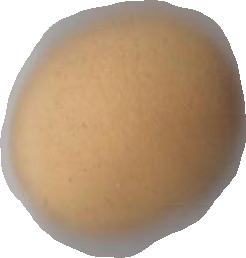
Variety: Dega